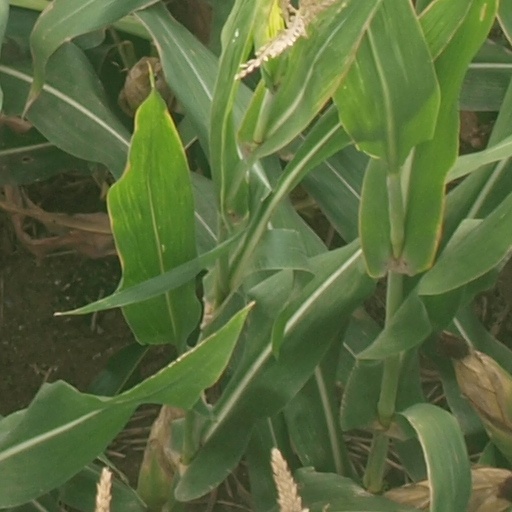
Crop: maize; corn